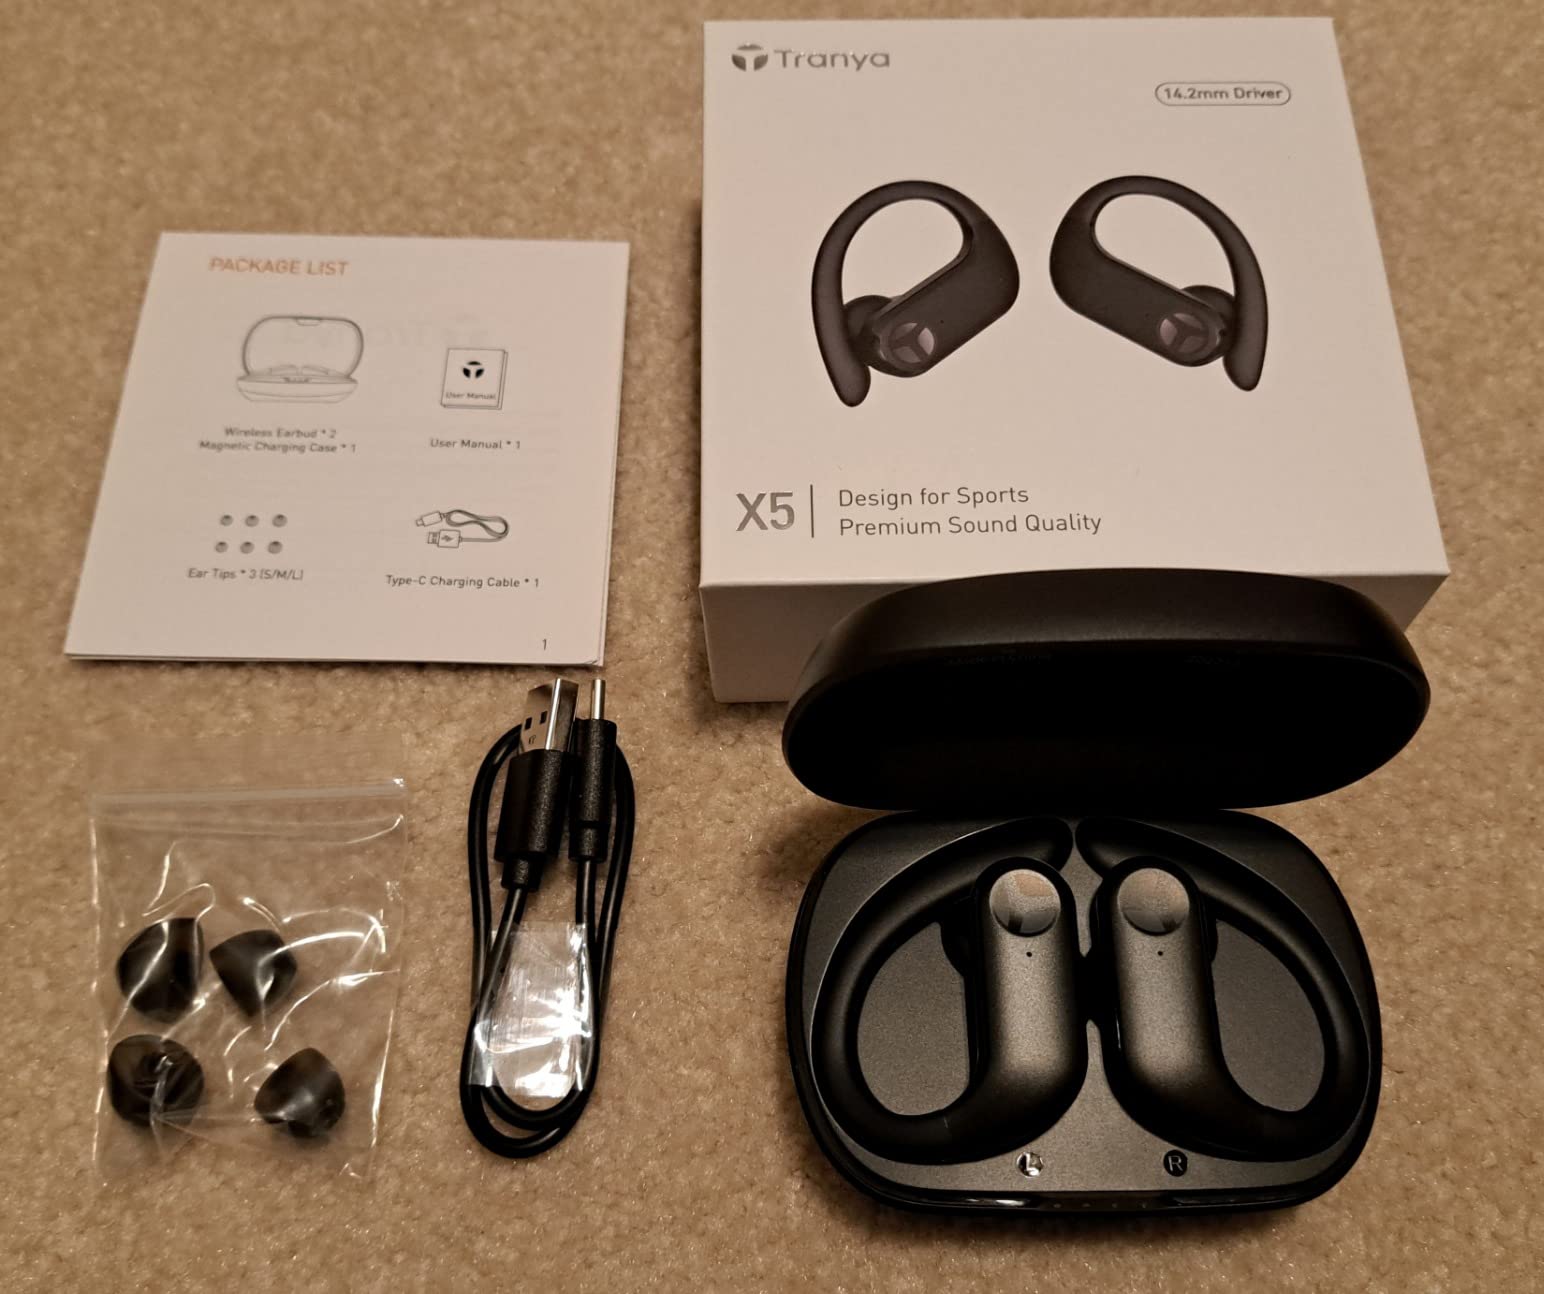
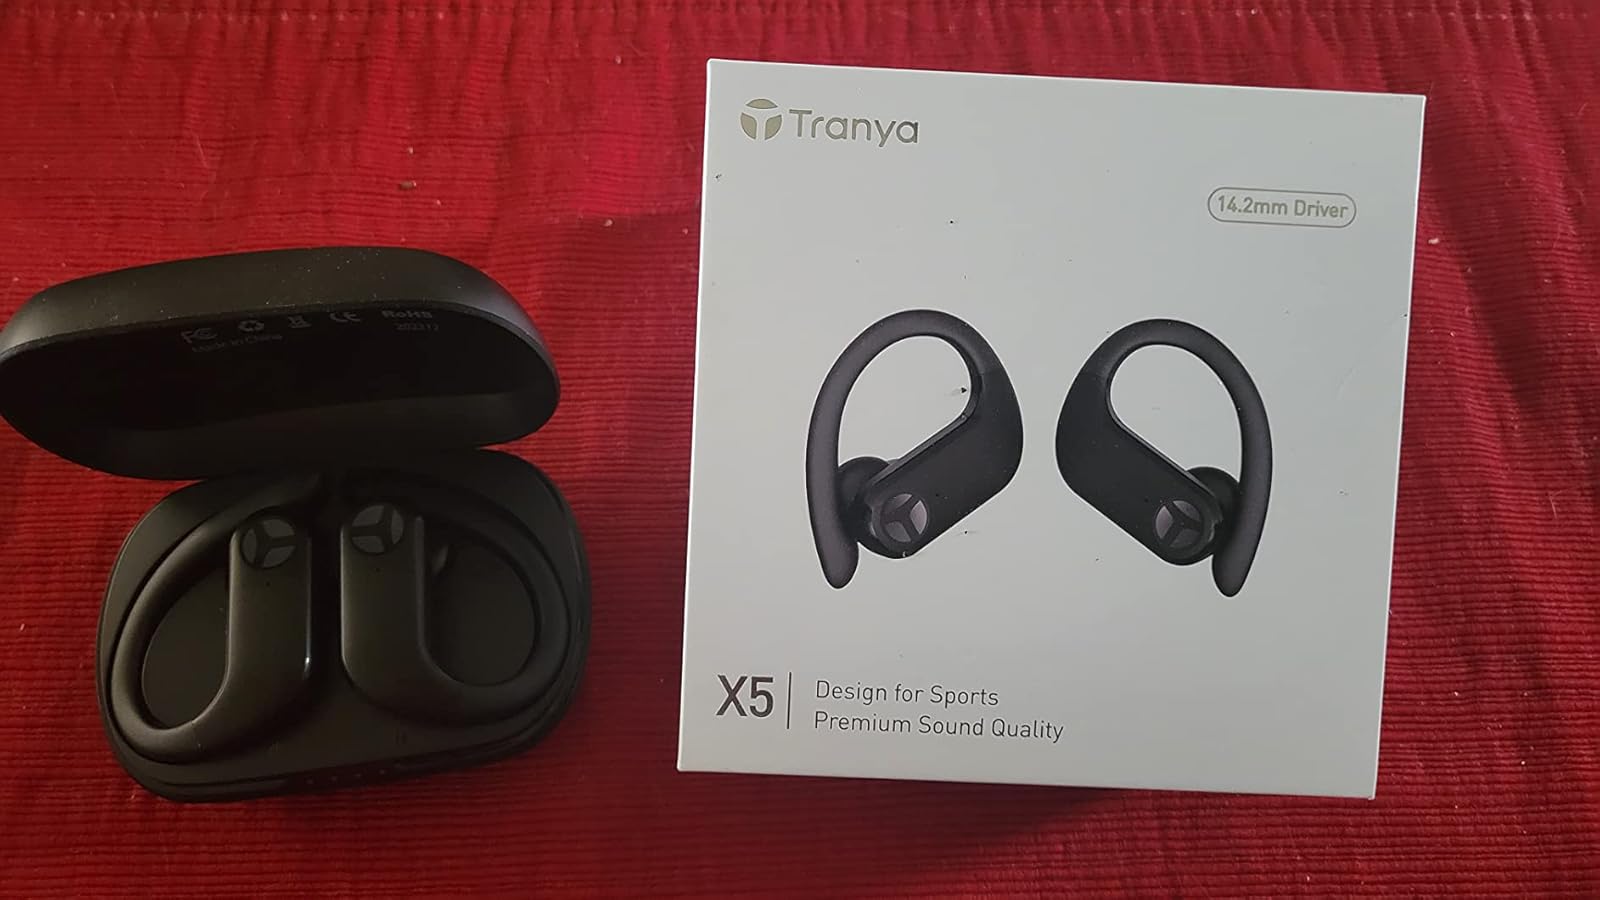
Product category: earbuds
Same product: yes